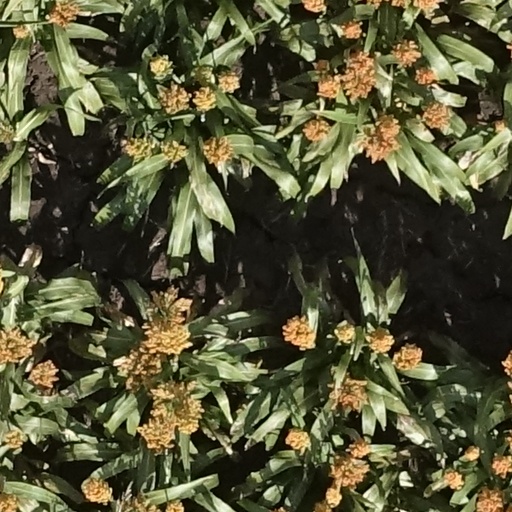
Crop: sorghum